List of Pro Football Hall of Fame inductees

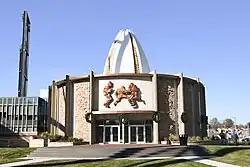
The Pro Football Hall of Fame in Canton, Ohio

The Pro Football Hall of Fame includes players, coaches, and contributors (e.g., owners, general managers and team or league officials or other non-players) who have "made outstanding contributions to professional football". The charter class of seventeen was selected in 1963.